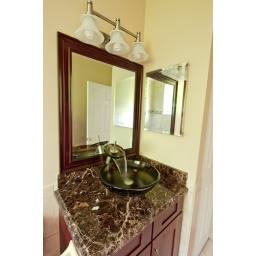
Smoked glass vessel sink installed over emperador dark marble top. Matching smoked glass faucet.